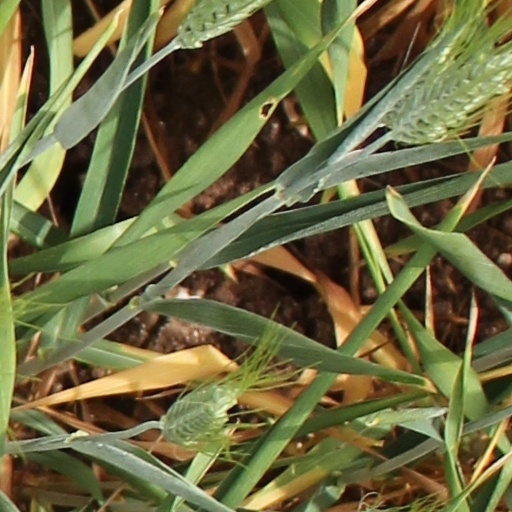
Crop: wheat